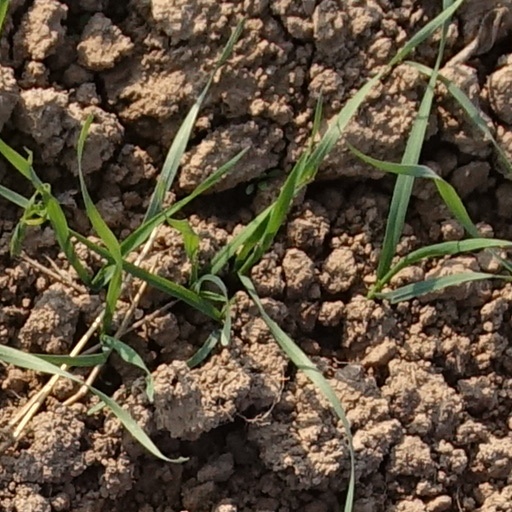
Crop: wheat